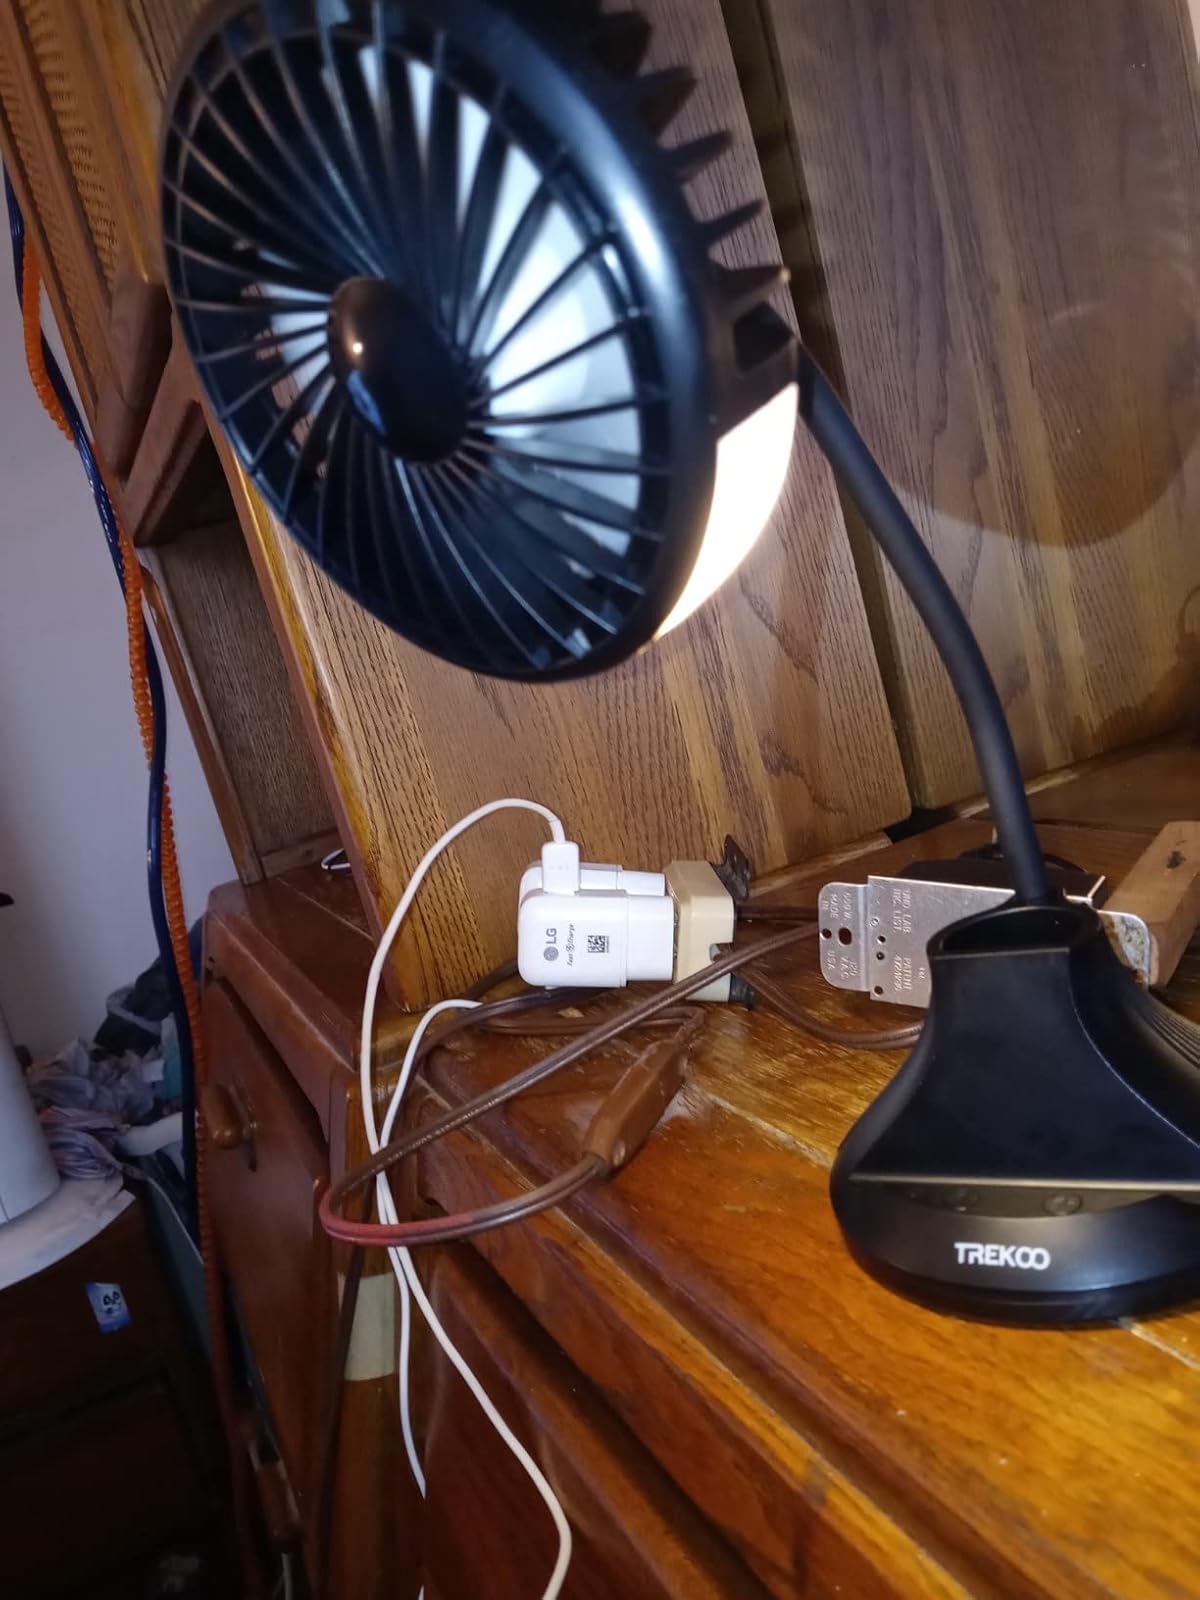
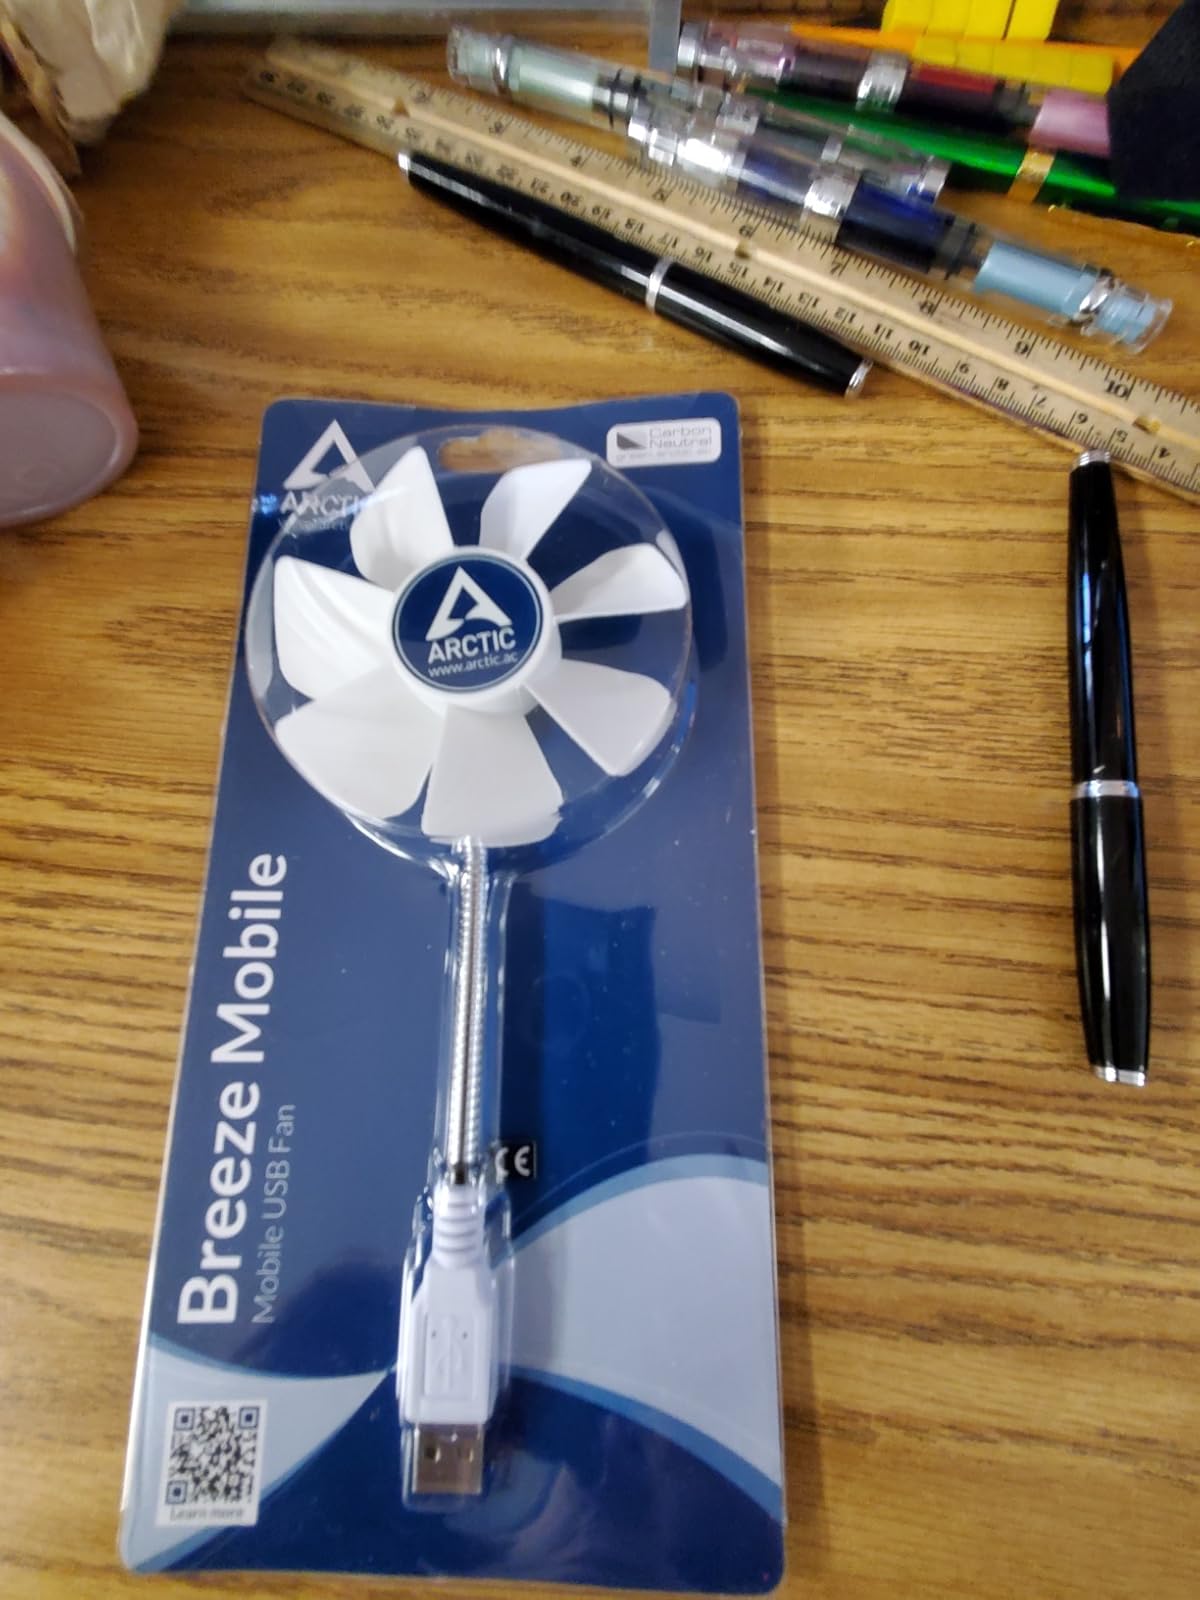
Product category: fan
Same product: no